Alec Robertson (bowls)

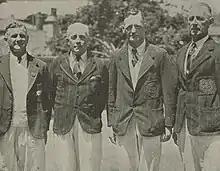
Robertson (second from right), as a member of the Onehunga four that won the men's fours title at the 1940 New Zealand national lawn bowls championships

Hugh Alexander Robertson (20 October 1884 – 12 September 1977) was a New Zealand lawn bowls player who won a gold medal in the men's fours at the 1938 British Empire Games. He also won two national lawn bowls titles.